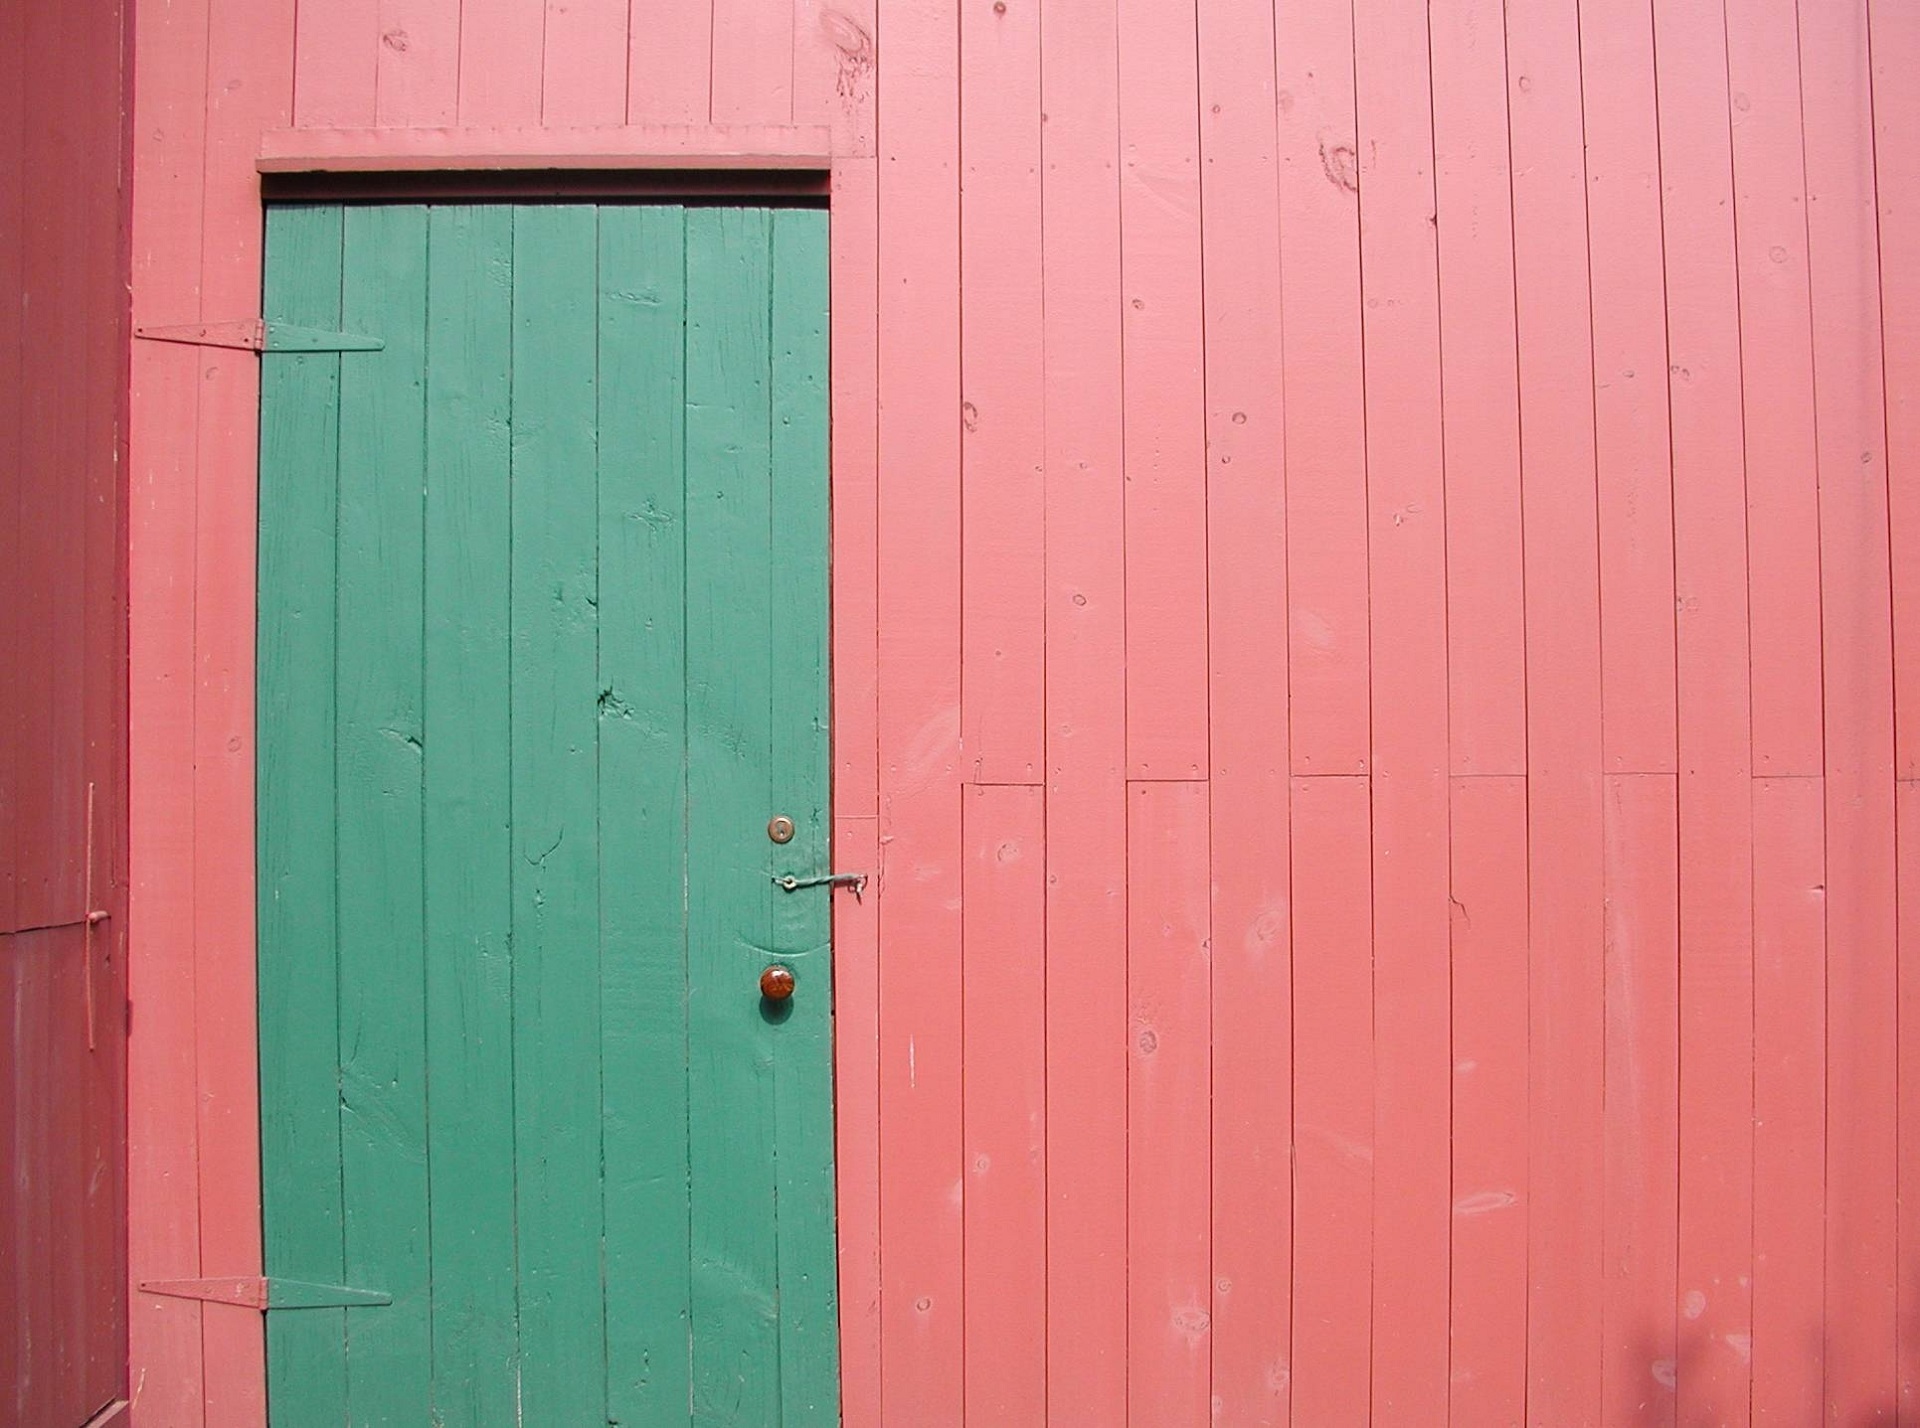
architecture, structure, wood, farm, floor, building, wall, shed, line, green, red, exit, entrance, color, blue, pink, door, wooden, scene, style, closed, painted, traditional, green door, outdoor structure